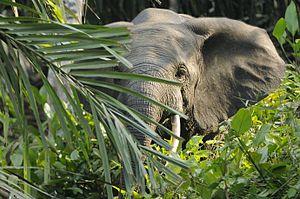
Eléphant de forêt, Loxodonta africana cyclotis
Les éléphants sont des mammifères proboscidiens de la famille des Éléphantidés. Ils correspondent aujourd'hui à trois espèces réparties en deux genres distincts. L'Éléphant de savane d'Afrique et l'Éléphant de forêt d'Afrique, autrefois regroupés sous la même espèce d'« Éléphant d'Afrique », appartiennent au genre Loxodonta, tandis que l'Éléphant d'Asie, anciennement appelé « éléphant indien », appartient au genre Elephas. Ils se différencient par certaines caractéristiques anatomiques, les éléphants d'Asie étant en général plus petits avec des oreilles plus petites, ou encore une différence du bout de la trompe. Ces espèces survivantes font localement l'objet de programmes ou de projets de réintroduction et de protection.